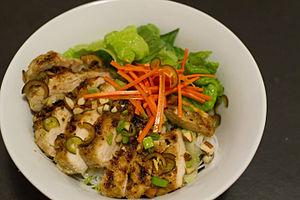
Vermicelles avec du poulet à la citronnelle